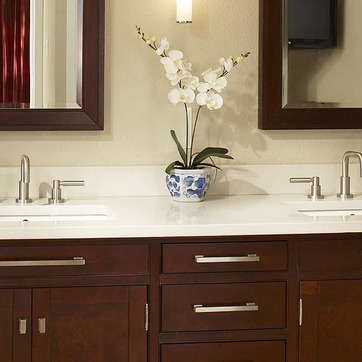
Material: ceramic